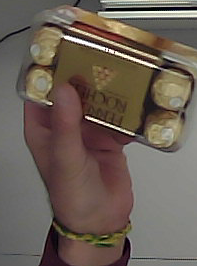
Product: rocher_chocolate